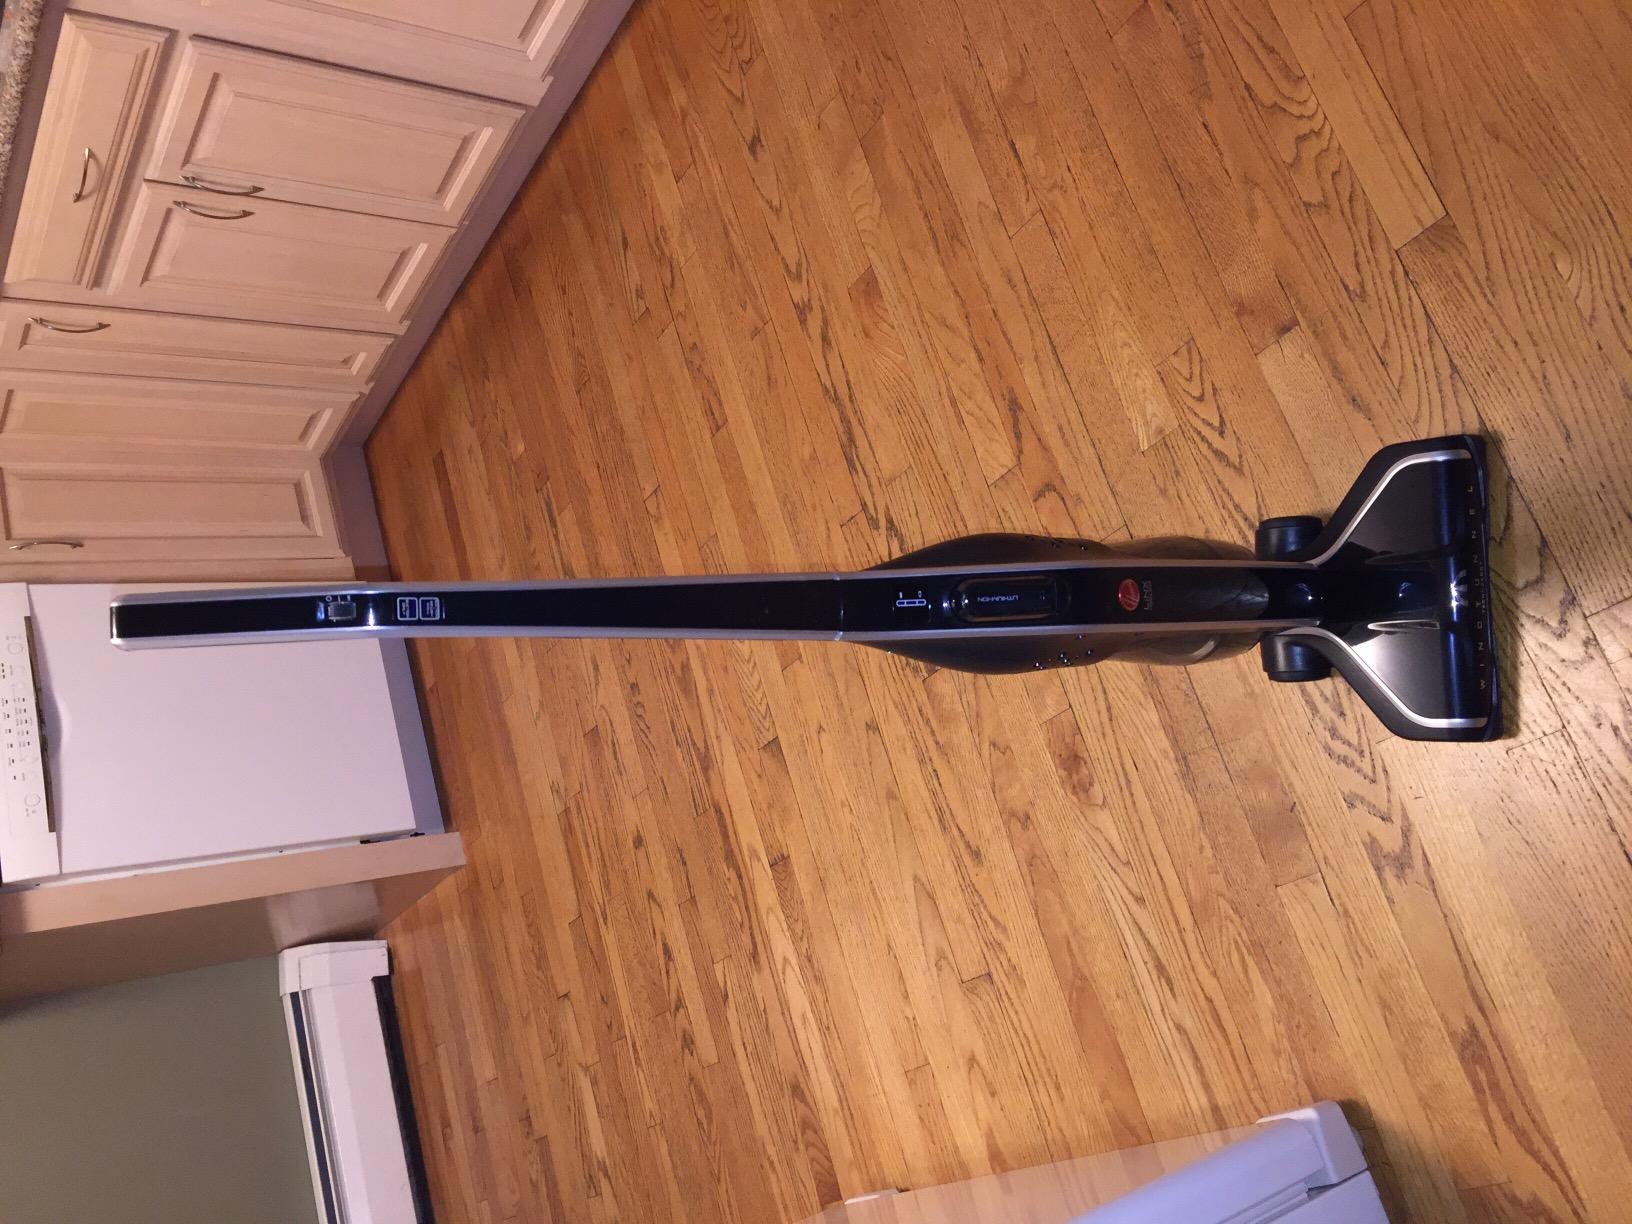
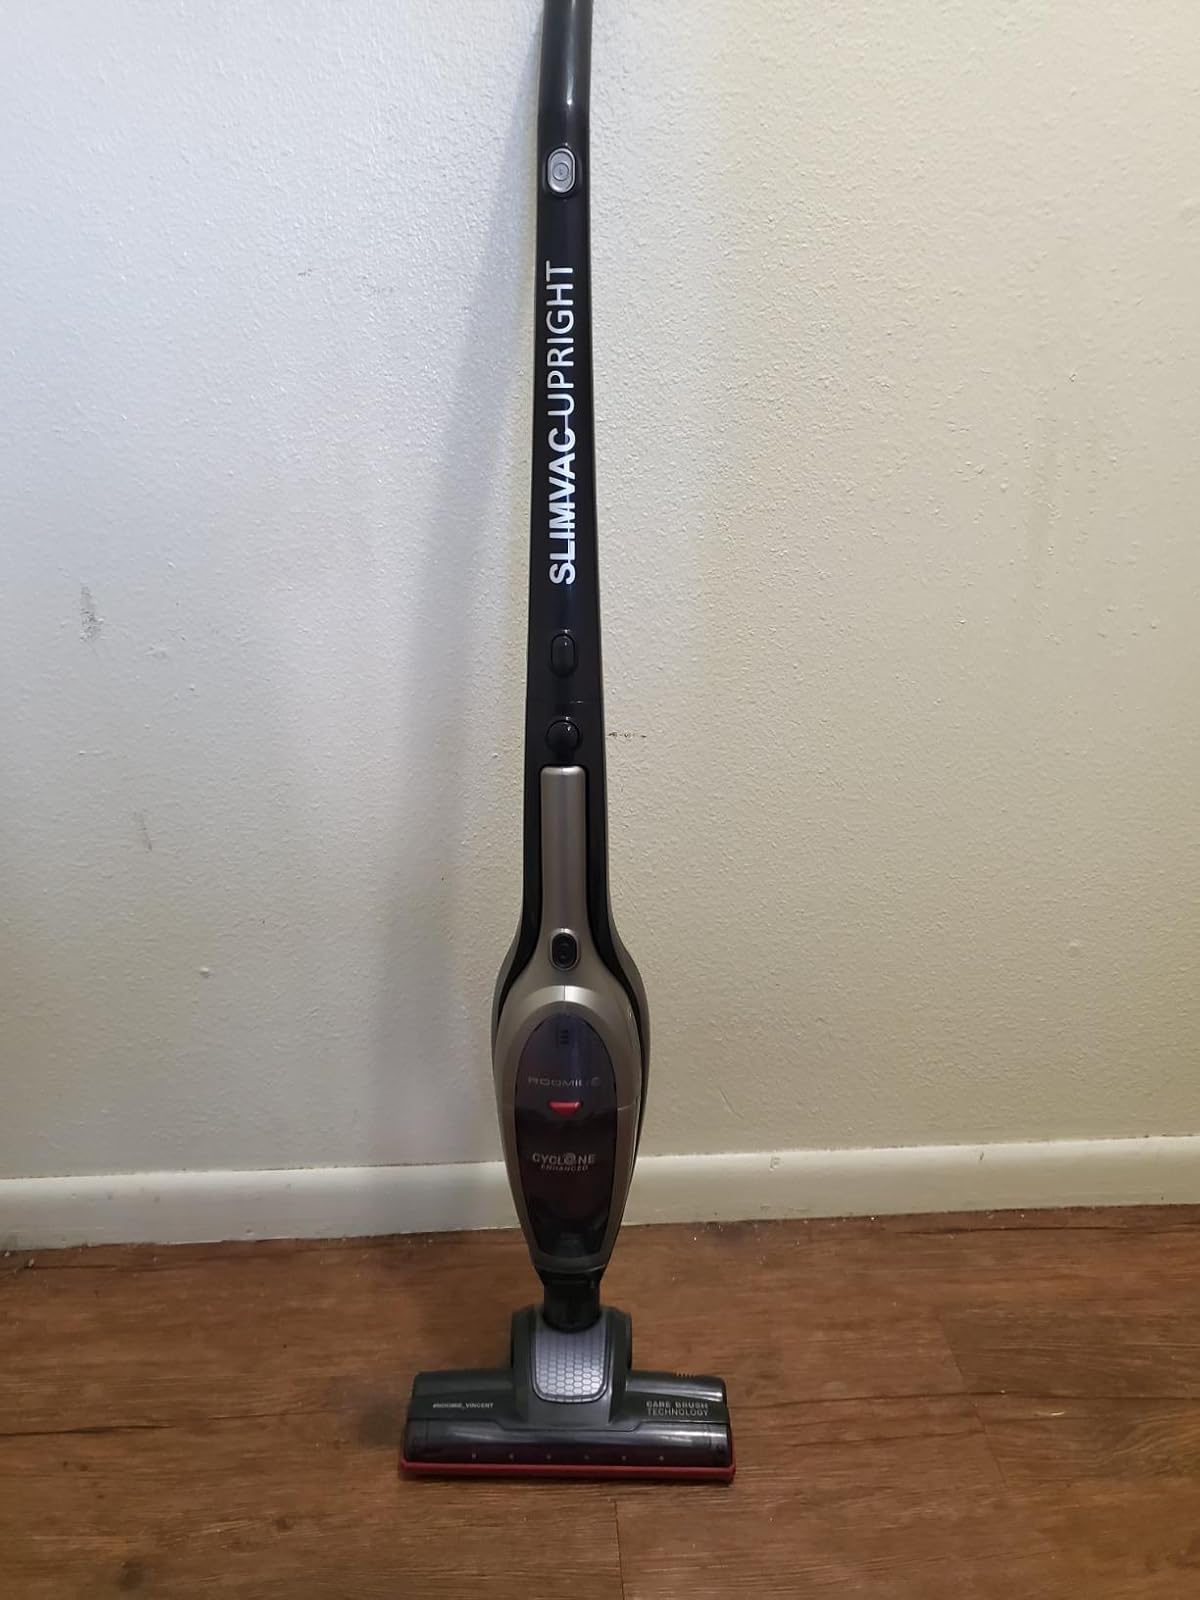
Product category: items_vacuum
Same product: no